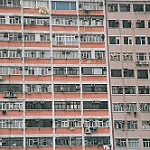
Scene: Outdoor